Angleterre Hotel

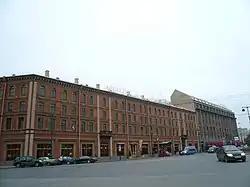

The Angleterre Hotel is a modern, luxury business-class hotel on Voznesensky Prospekt at Saint Isaac's Square in Saint Petersburg, Russia. The hotel opened in 1991, replicating a historic hotel originally opened in 1840 and reconstructed in 1876. The hotel has 192 rooms, including five suites.